Mabel Clarkson

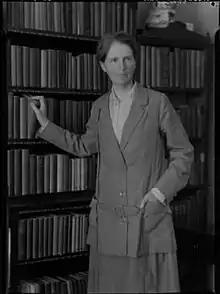
Clarkson in 1928

Mabel Maria Clarkson CBE JP (1 June 1875 – 21 March 1950), was a British Liberal, then Labour politician who was Lord Mayor of Norwich.